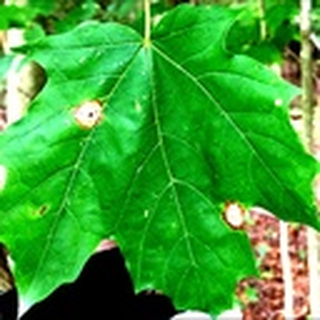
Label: cotton_target_spot